Describe the emotion expressed in this image:  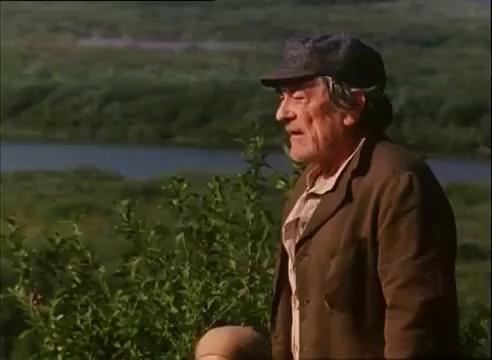
This person displays Fear, valence and arousal with high intensity.